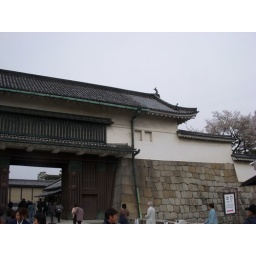
Nijo castle means &amp;quot;second street castle&amp;quot; in Japanese.